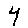
Label: 4